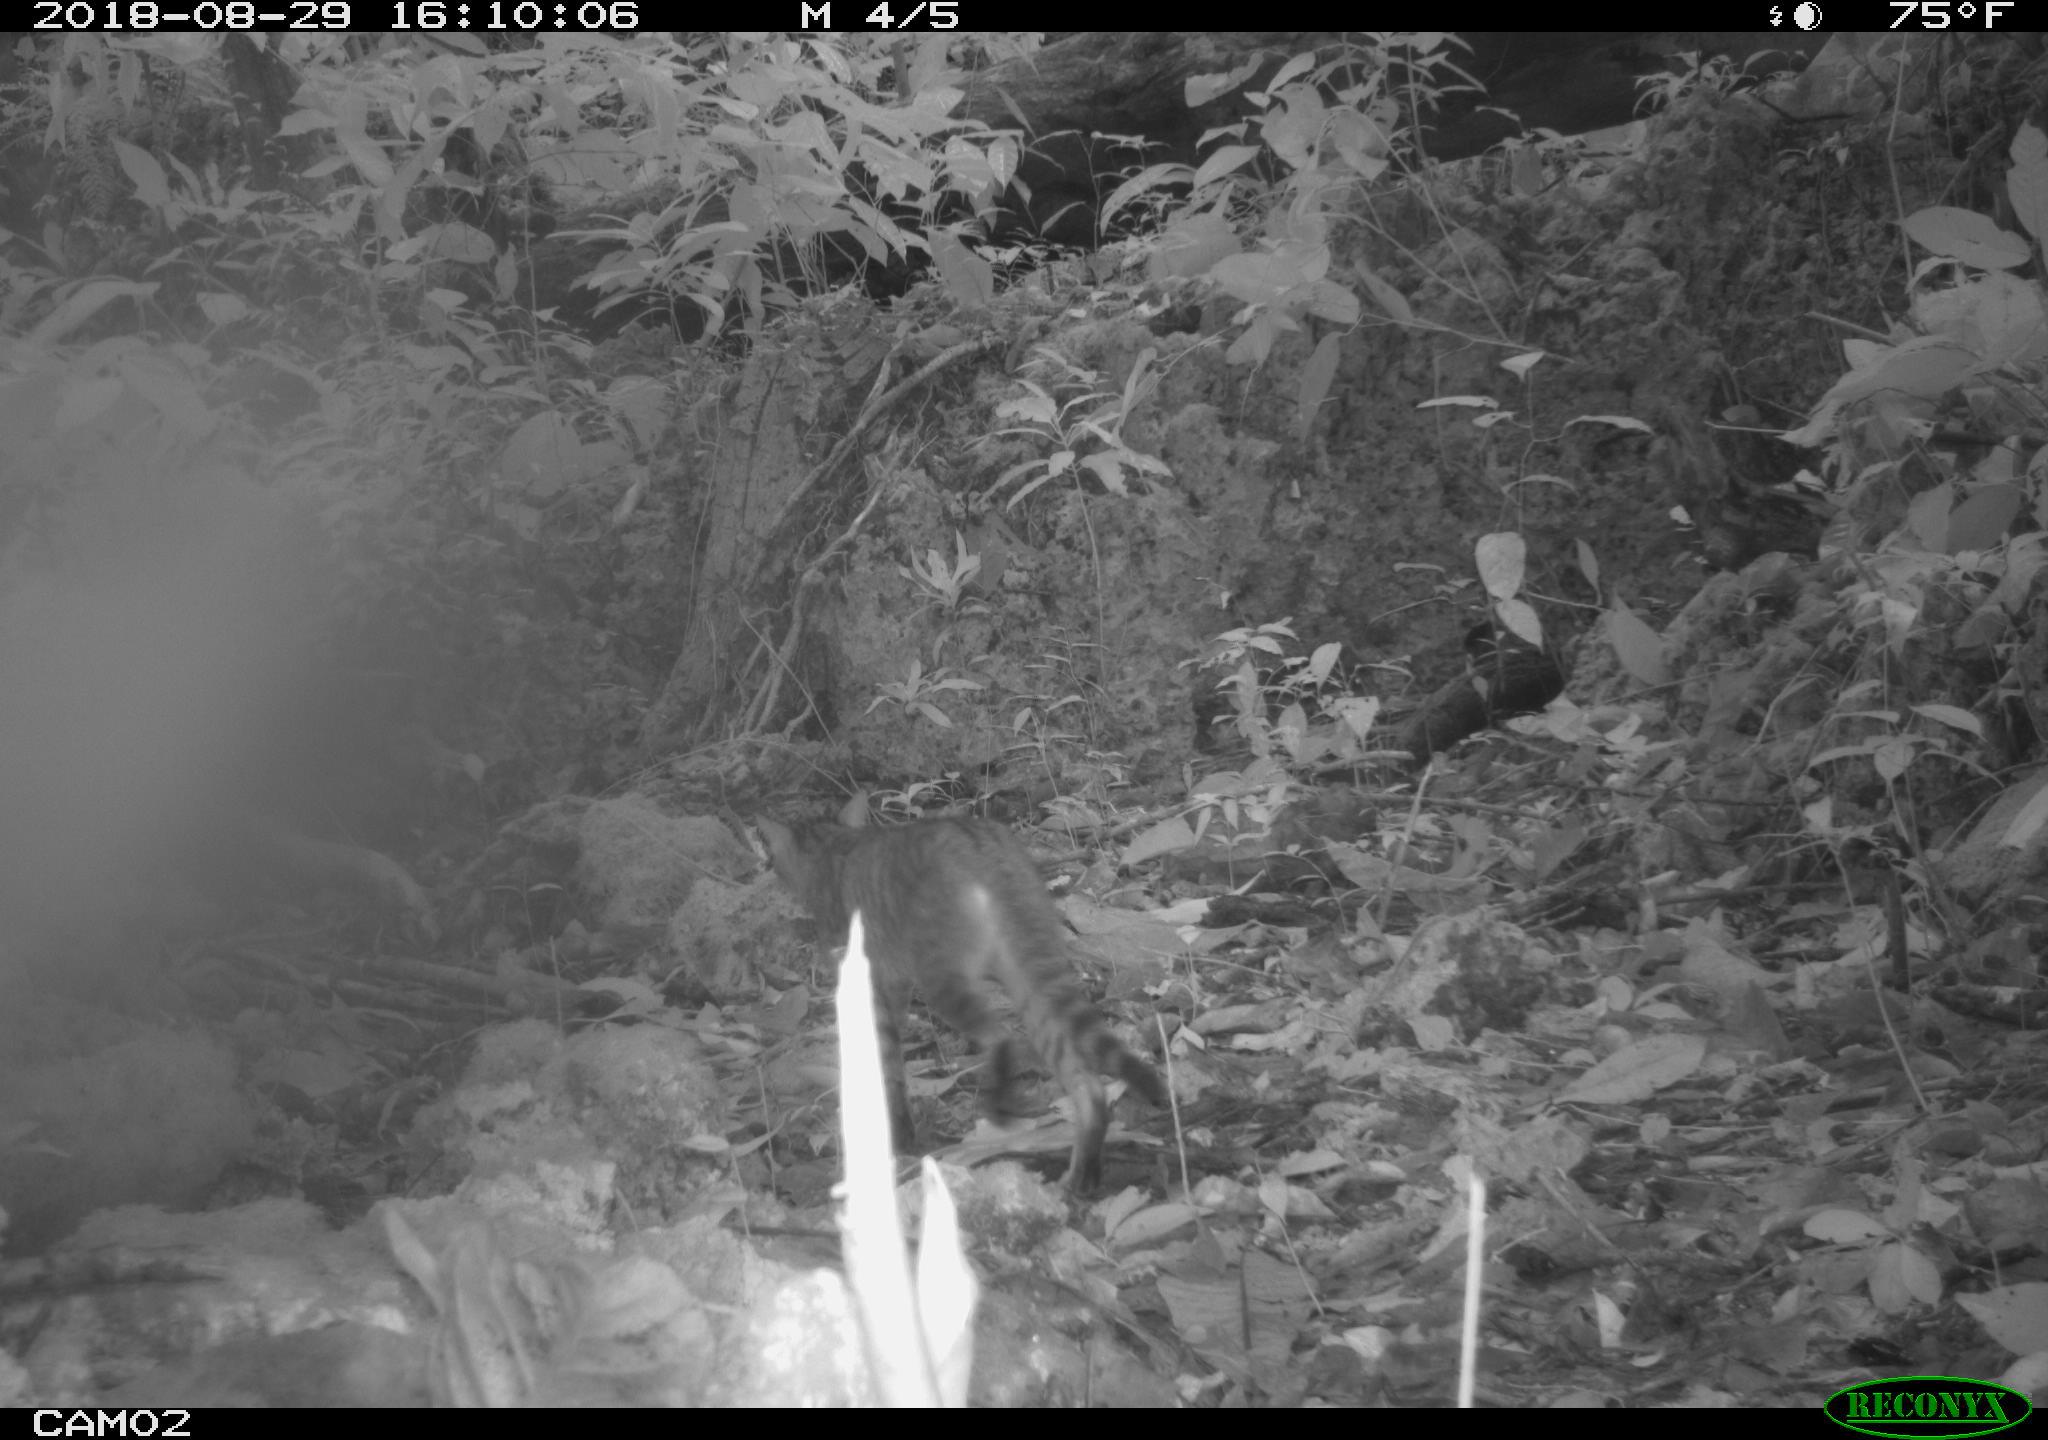
Species: Felis catus